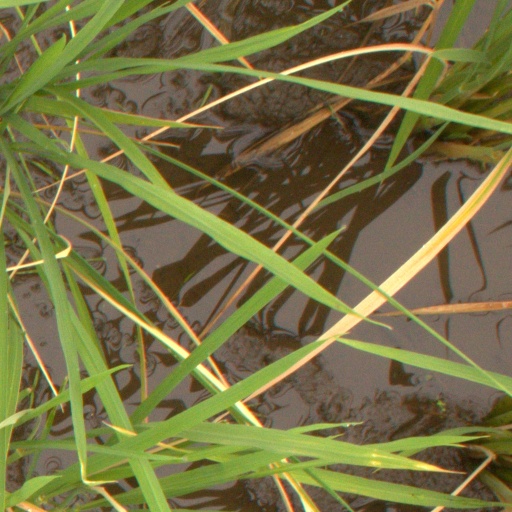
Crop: rice